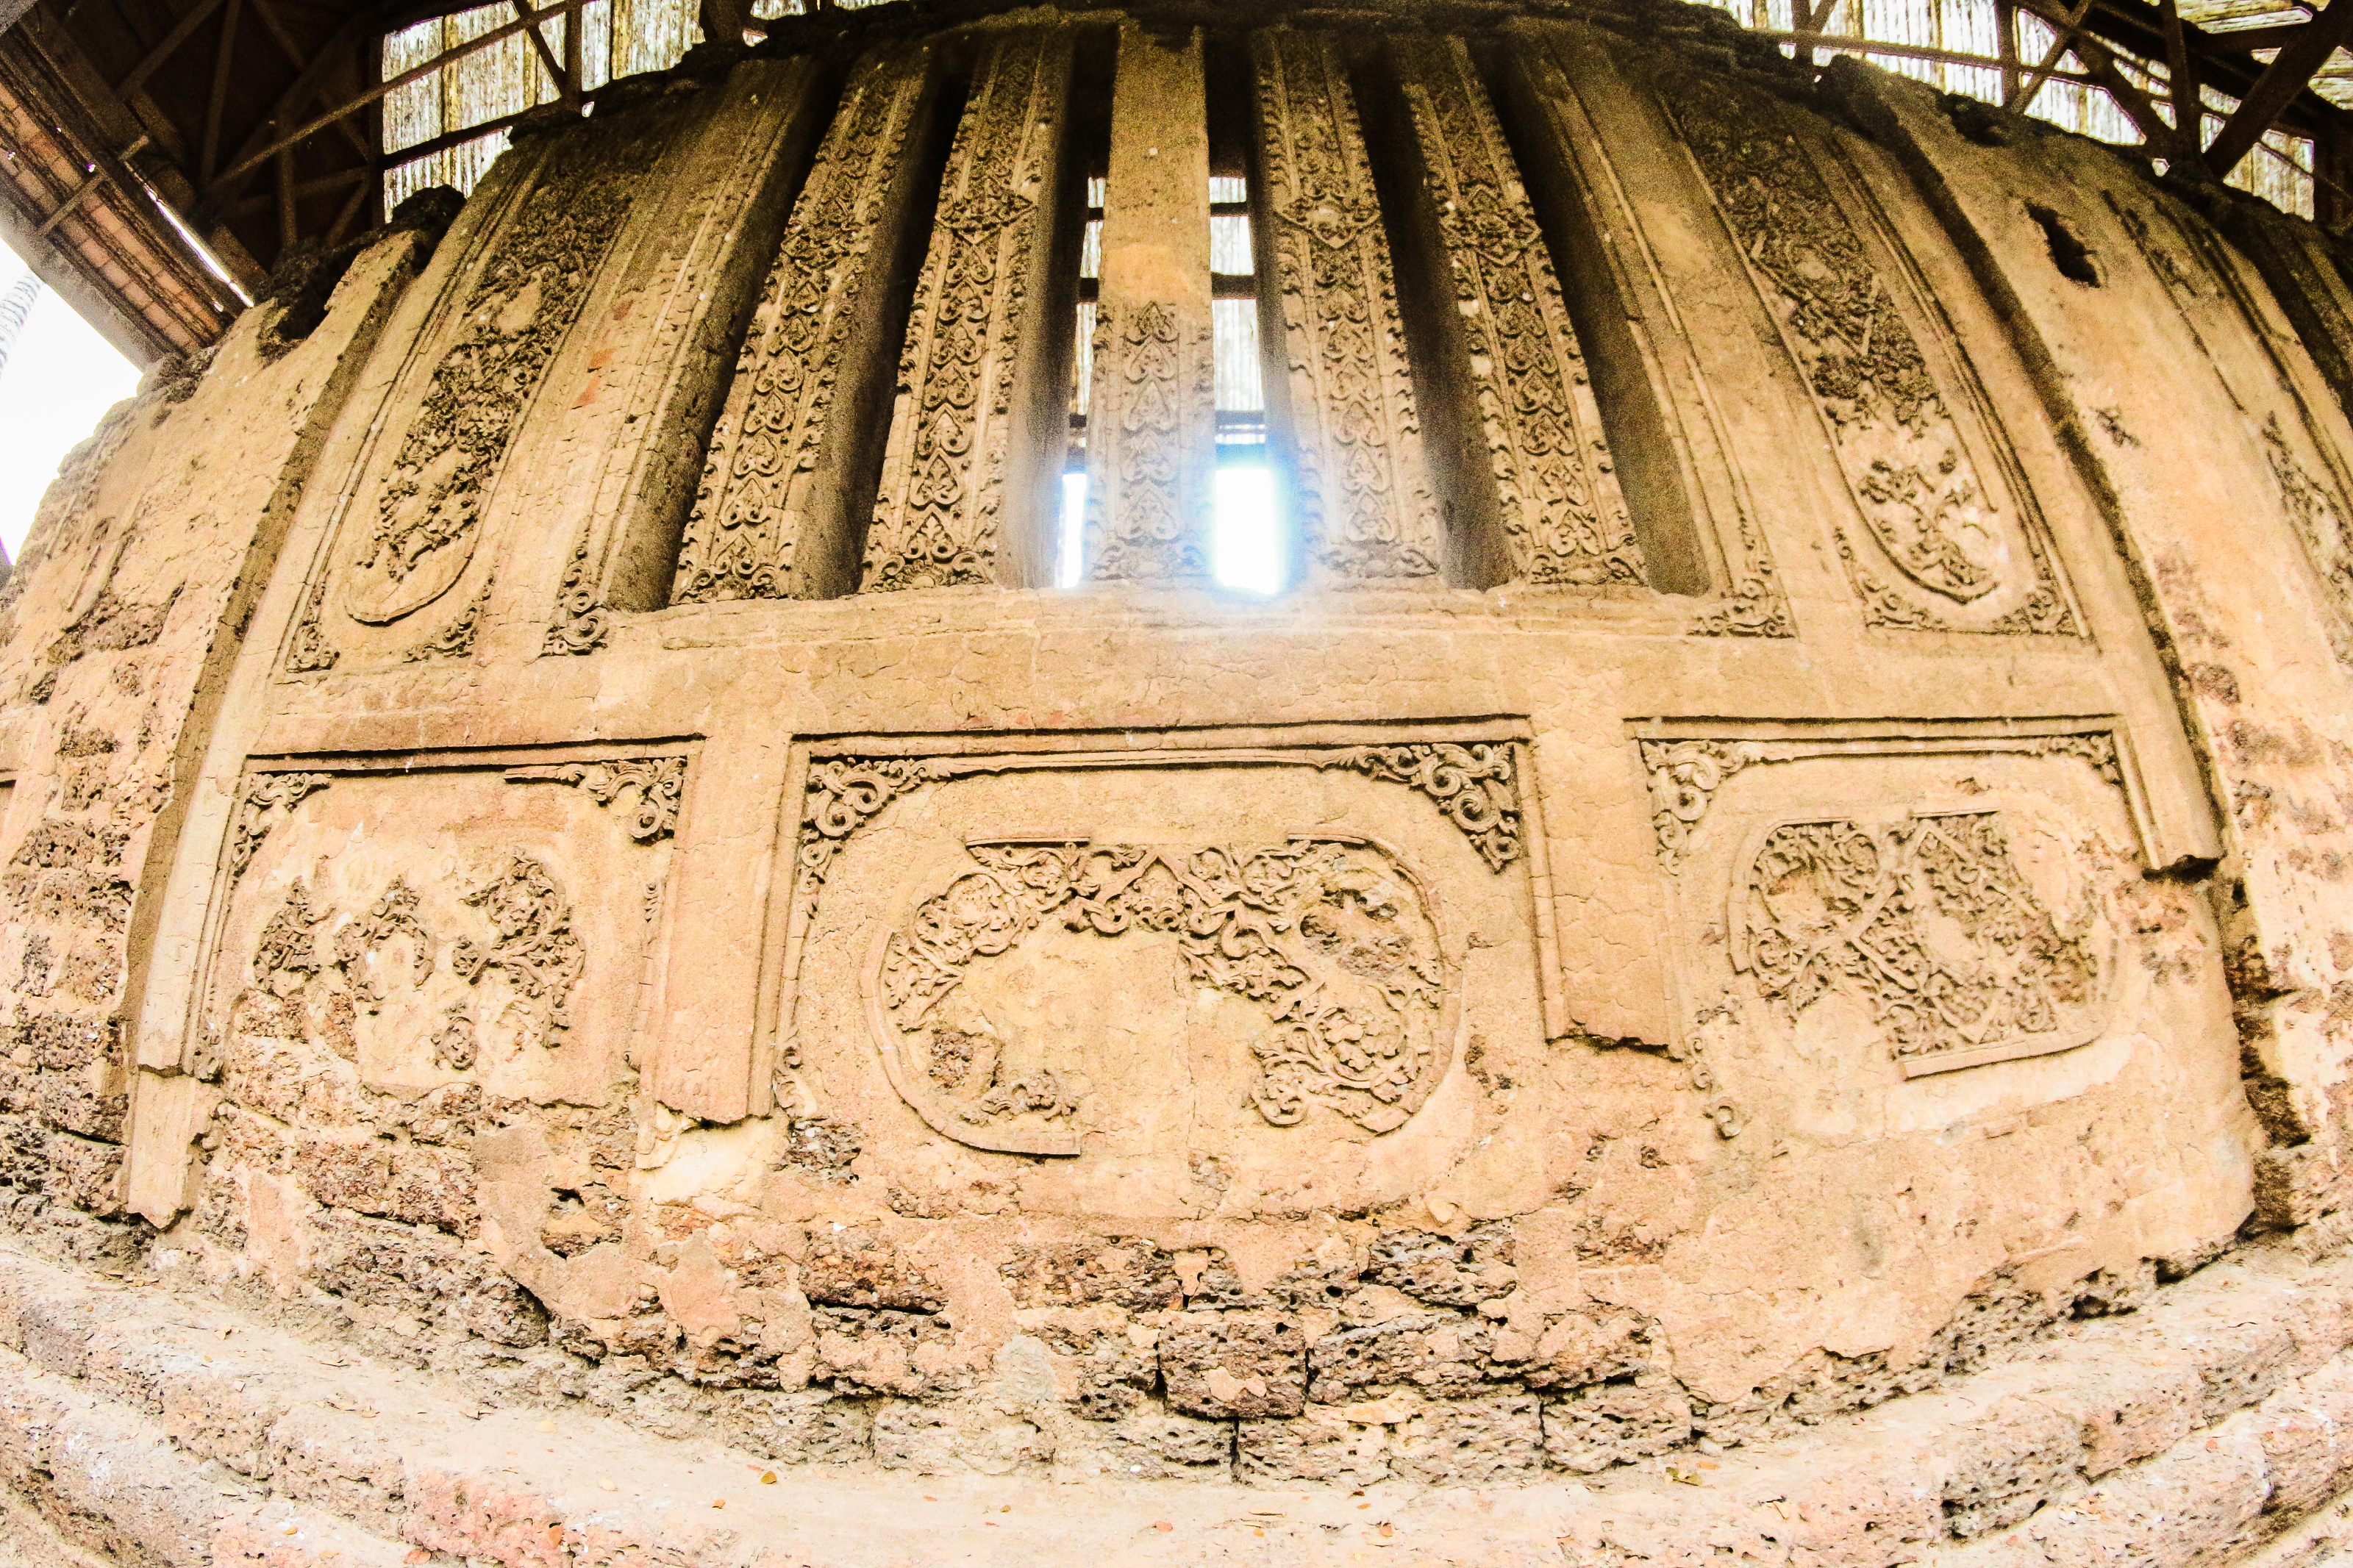
ancient, archeology, architecture, art, asia, blue, buddha, buddhism, buddhist, civilization, cultural, culture, destination, east, famous, heritage, historical, history, landmark, mahathat, meditation, old, pagoda, park, past, pillar, praying, religion, religious, ruin, sculpture, serene, siam, site, sky, southeast, spirituality, statue, stone, sukhothai, symbols, symmetry, temple, thai, thailand, tourist, unesco, wat, worship, holy places, dome, fisheye lens, photography, ancient history, byzantine architecture, historic site, stock photography, building